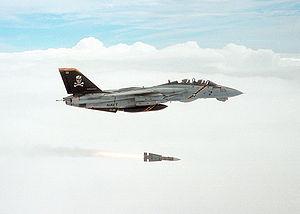
Un missile air-air est un missile tiré en vol depuis un aéronef, dans le but de détruire une cible aérienne. Comme les missiles surface-air, ce type de missile présente la particularité de devoir atteindre une cible extrêmement mobile, ce qui entraîne des contraintes particulières pour sa conception.
Un combat aérien est un combat se situant dans les airs et n'opposant que des appareils aériens. Plusieurs combats aériens légendaires ont eu lieu au cours de la Première Guerre mondiale et de la Seconde Guerre mondiale.